Artemio Abu

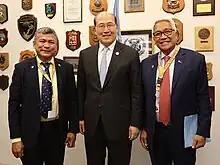
Abu (left) at the International Maritime Organization headquarters

On his junior years, Abu served officer aboard various ships of the Coast Guard and the Bureau of Fisheries and Aquatic Resources (BFAR) before being named as the commanding officer aboard three ships: the BFAR MCS 3008, the BRP Ilocos Norte (SARV-3501) and the BRP EDSA II (SARV-002), where after his tour of duty at sea, he earned his Command-at-Sea Badge, and earned the "Ship of the Year" awards on his tour of duty as commanding officer of the ships. Abu also served as the provincial head of Coast Guard forces in Camarines Norte, Masbate and in Palawan, where his command in various stations was awarded as the "Station of the Year". Abu also served as the director for academics, an instructor under the Coast Guard Education and Training Command, where he was assigned as Course Director of three various Coast Guard Officer Courses, and an evaluator for the maritime training council of the Philippines. Abu also represented the Philippines in various conferences worldwide, among them is the Maritime Safety and Risk Analysis conference in Nova Scotia, Canada and the Philippine-Japan-Indonesia Marine Pollution Exercise (MARPOLEX) in Sorong, Indonesia. He also served as the head of the Philippine delegation during the International Maritime Organization Conventions in three different locations, in London, in South Korea and in Thailand, as well as in seminars in Canada, United States, Hawaii, United Kingdom, France, Indonesia, Japan, Singapore, and on Western Australia.